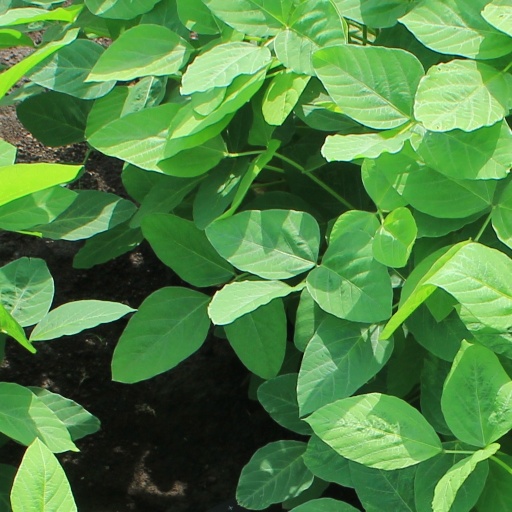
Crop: soybean